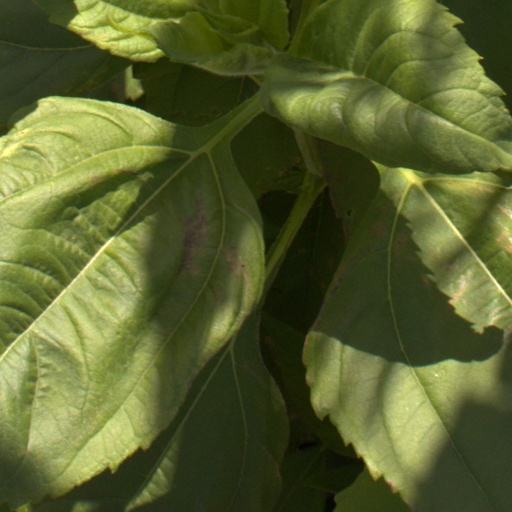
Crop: Jerusalem artichoke